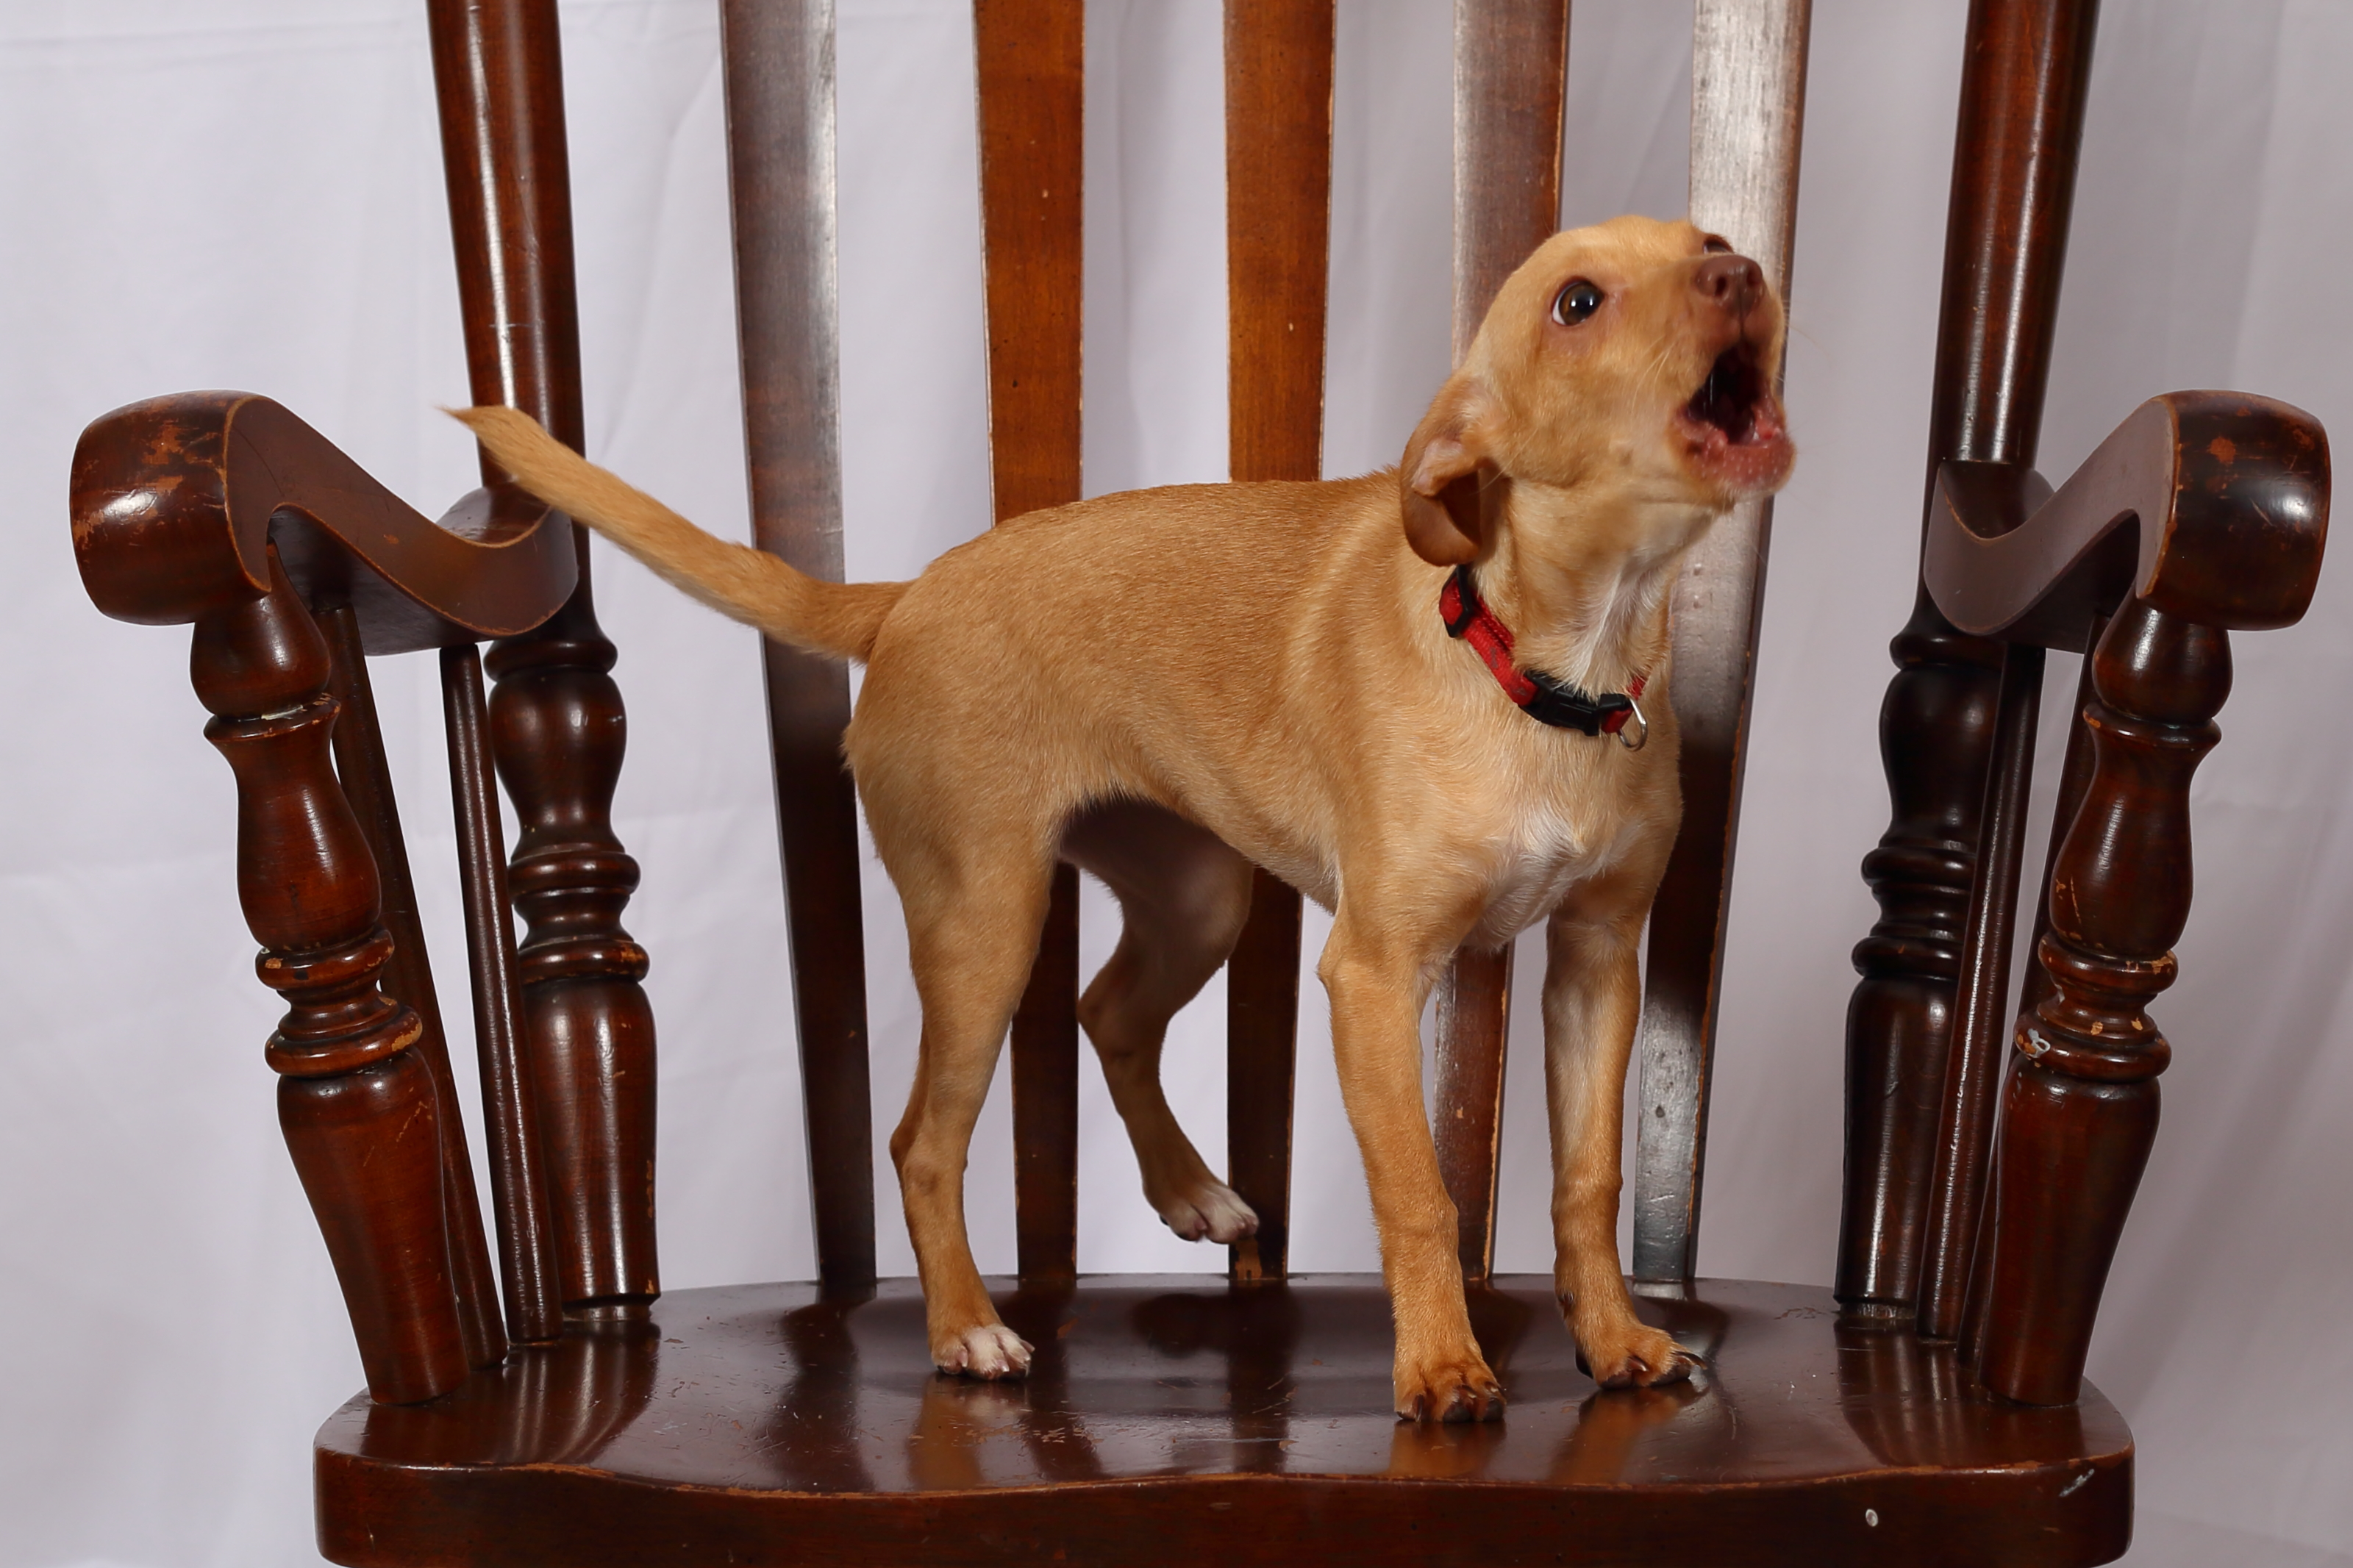
dog, bark, perro, ladrando, canidae, dog breed, carnivore, companion dog, sporting group, fawn, wood, liver